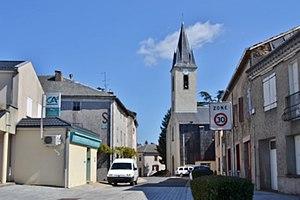
église Saint Pierre
Saint-Pierre-de-Trivisy est une commune française située dans le département du Tarn en région Occitanie.